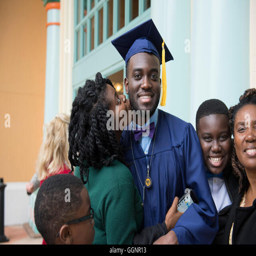
family celebrates with graduate after commencement for university , a fully accredited online university